Savannah cat

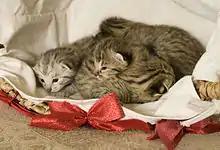
F2 "B" Savannah kittens at one week of age

As Savannahs are produced by crossbreeding servals and domestic cats, each generation of Savannahs is marked with a filial number. For example, the cats produced directly from a serval × domestic cat cross are termed F1, and they are 50% serval; males are sterile.